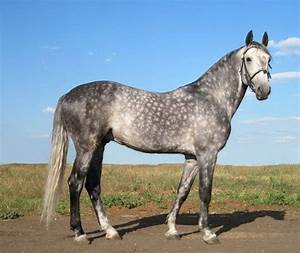
Label: cavallo